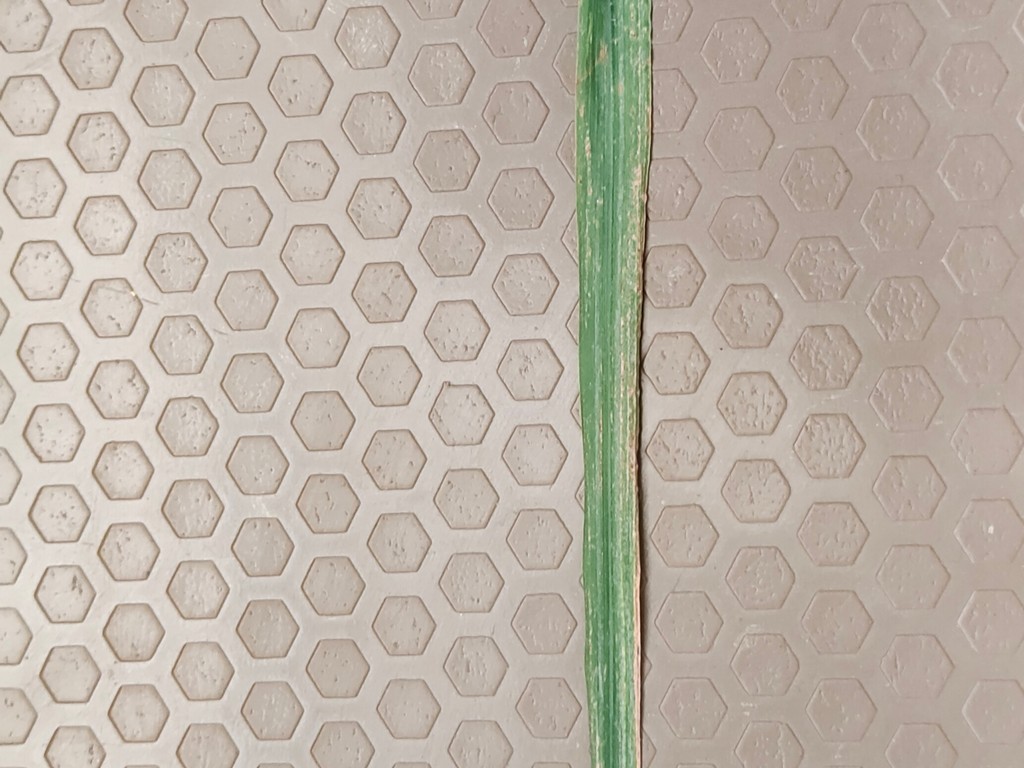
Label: Unhealthy